Joan Imogen Howard

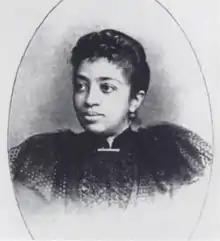
Joan Imogen Howard

Joan Imogen Howard (7 November 1848, Boston – 8 November 1937, Philadelphia) was an American educator and principal from the U.S. state of Massachusetts. Characterized as a "black liberal integrationist", she was the first African American graduate of Girls High and Normal School in Boston, as well as the only African American to serve on a state board for the Columbian Exposition.